Petre P. Carp

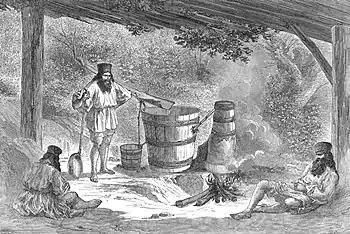
Moonshiners of Wallachia, depicted in 1880

Initially a cultural venture, "Junimea" fought for a new order in Romanian culture, and not least of all for German influences. Historian Lucian Boia defines their effort as "a bitter combat for 'disciplining' Romanian culture, for its emergence from dilettante Romanticism and the adoption of a responsible and rigorous attitude". P. P. Carp embodied the political force of "Junimism", a fact once noted by Maiorescu: "When "Junimea"s literary activity ceased in Iași, when "Junimea" was gone—"Junimists" stayed on. Amid this group of older and newer arrivals [was] the man who synthesized its political action, Mr. P. Carp, with his recognized talent of capturing and rendering the characteristic note of any situation". Carp had a similar role in shaping the Conservative Party—in his own words, the pre-"Era Nouă" party life was self-contradictory and the party line was "hodgepodge". Virgil Nemoianu proposes that, from the early 1870s, their participation in government, with all its contradictions, hastened the emergence of a "liberal conservatism", or "B-conservatism", that eventually restructured Catargiu's traditional conservatism. Although for long informal, Carp's role as Conservative mentor was universally acknowledged: in seriousness or in jest, his contemporaries would almost always address him as "Your Excellency".